Blue Earth, Minnesota

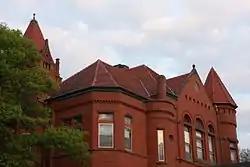
Faribault County Courthouse

Faribault County Courthouse – completed in December 1892 at a cost of over $70,000. The architect for the courthouse was C.A. Dunham of Burlington, Iowa and the contractor was S.J. Hoban from St. Paul. The style of the courthouse is Richardsonian Romanesque. Stone used in the construction of the courthouse was transported from Kasota, Minnesota to Blue Earth by horse and wagon and rail. Most of the sand used in the mortar was from the Blue Earth river bottom and thoroughly washed. The pillars on the front of the building are of polished granite. There are ledges on all four sides of the tower that are of solid stone of unknown weights of several ton each.